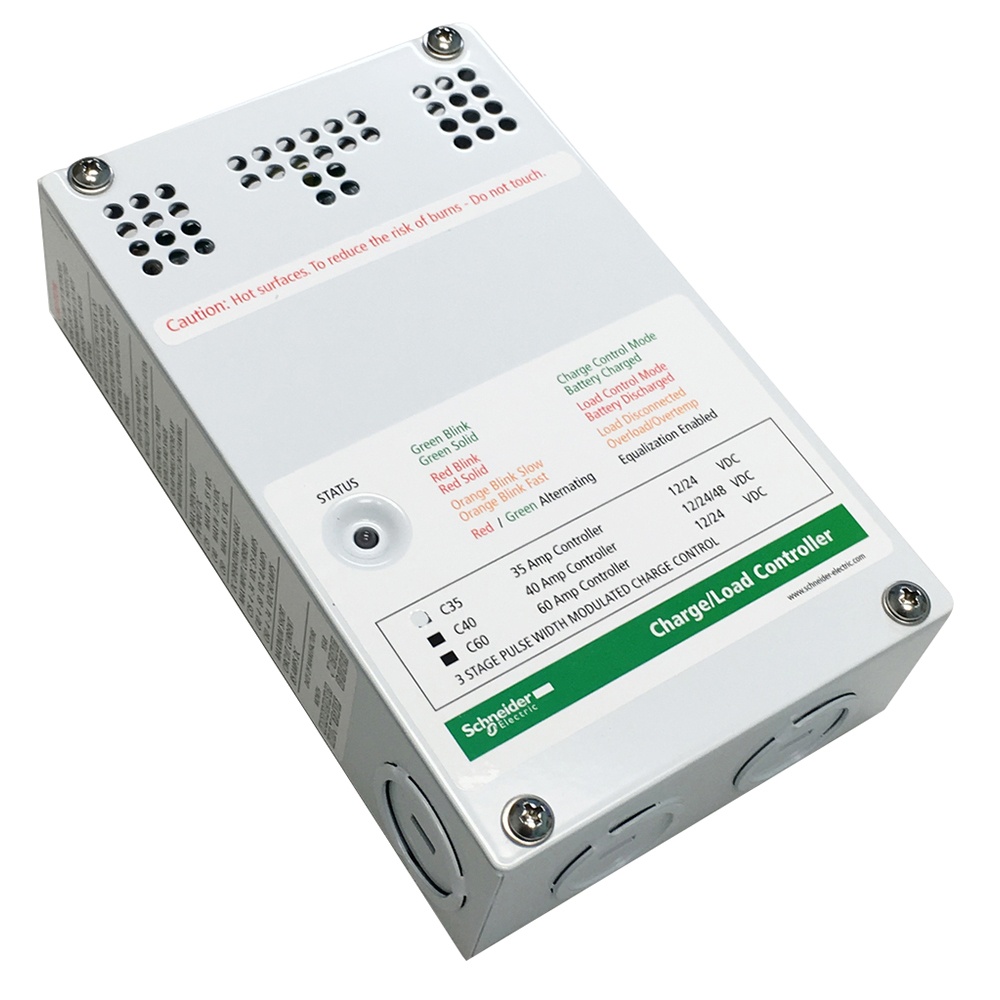
Xantrex C-Series Solar Charge Controller - 35 Amps [C35]
C-Series Solar Charge Controller - 35 Amps PV charge, diversion and load controller The C35 and C60 are field configurable for 12 V and 24 V operation. The C40 may be configured for 12 V, 24 V, or 48 V operation. C35, C40 and C60 charge controllers can be used as a charge, diversion, or load controller and come with a standard multi-color charge status LED face plate. A Controller for Virtually any DC Charging Source. The C60 is a fully solid state, microprocessor-driven controller that is UL and cUL listed. C Series controllers may be configured for PV battery charging, or DC load control or DC diversion operation. Whatever the charging source, a C Series controller is sure to meet your DC controller needs. Silent Microprocessor Control-All C Series controllers have a powerful microprocessor at their core which increases system performance and maximizes battery life. They are fully solid state and operate silently. Features: Improve battery life with pulse width modulated (PWM) multi-stage temperature compensated charging Two-year standard warranty PV charge, diversion, load controller Available remote display with cumulative AMP hours Electronic protection against short-circuit, overload, and over-temperature conditions Tolerance to hostile environments with conformal-coated boards and powder-coated enclosure Field adjustable voltage and battery set point Automatically disconnects from the battery at night Compatible with negative ground and ungrounded systems WARNING: This product can expose you to chemicals including Diisononyl Phthalate (DINP) which is known to the State of California to cause cancer, and Di-isodecyl Phthalate (DIDP) which is known to the State of California to cause reproductive harm. For more information go to P65Warnings.ca.gov .
Brand: Xantrex
Category: Electronics > Electronics Accessories > Power > Battery Accessories > Battery Charge Controllers